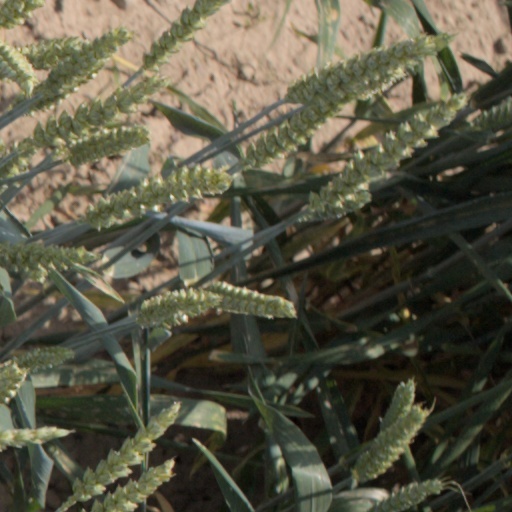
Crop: wheat